Nicolas Mathieu (writer)

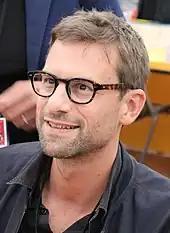
Mathieu in 2018

Nicolas Mathieu (born 2 June 1978 in Épinal) is a French author and winner of the Prix Goncourt in 2018.